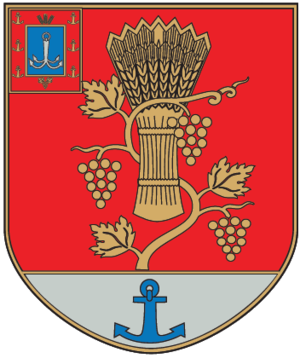
Le raïon de Bilhorod-Dnistrovskyï est une subdivision administrative de l'Ukraine, située dans l'oblast d'Odessa et dans la région historique du Boudjak. Le centre administratif est situé à Bilhorod-Dnistrovskyï.